Thomas County Public Library System

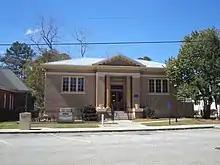
The Boston Carnegie Library building as of 2014

On September 9, 1912, the mayor of Boston, Georgia, sent a request to Andrew Carnegie for library funding for his "growing and enterprising little city." The Carnegie Foundation accepted the petition and granted the town a loan of $6,000 on the condition the town of Boston pay an annual upkeep and maintenance fee of $600 on the building.